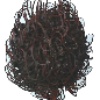
Label: rambutan